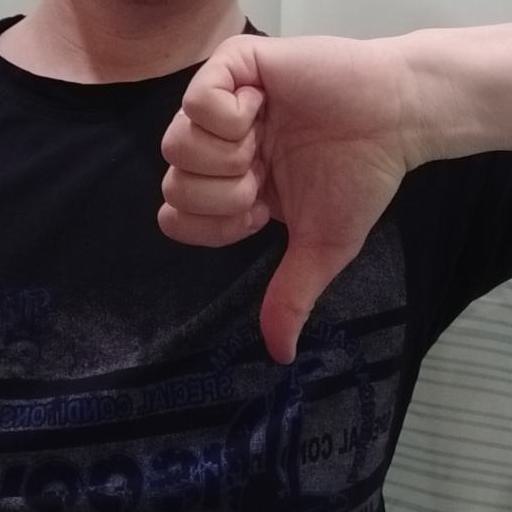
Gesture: dislike